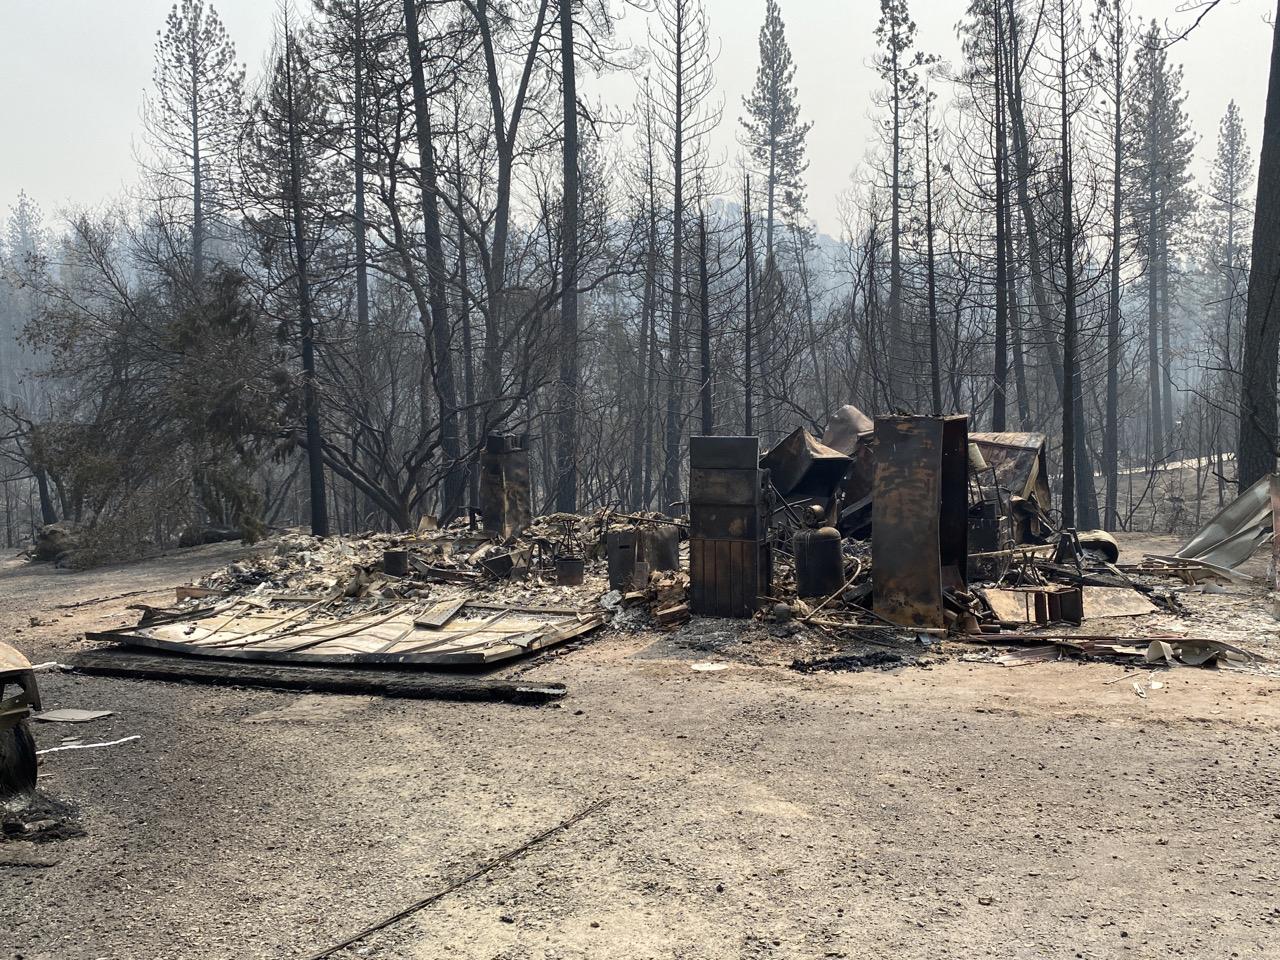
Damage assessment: destroyed